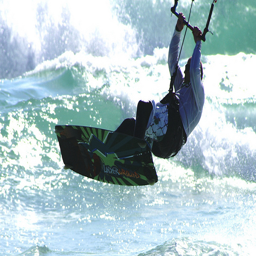
A picture of someone trying to para-sail in the ocean.
A man flying through the air while riding a kiteboard.
A person playing on the water with the water broad
The man is catching air on his kiteboard.
a person flying in the air on a water board